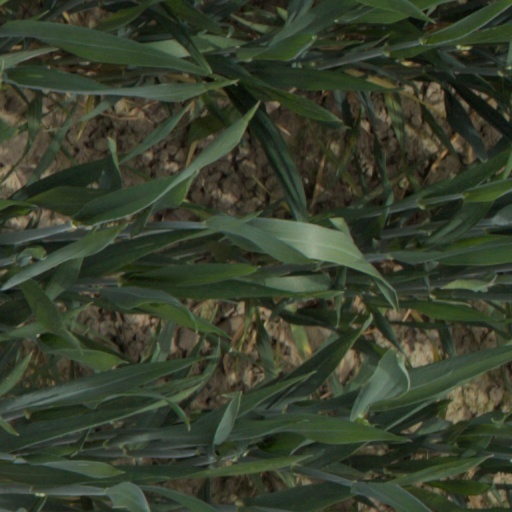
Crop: wheat